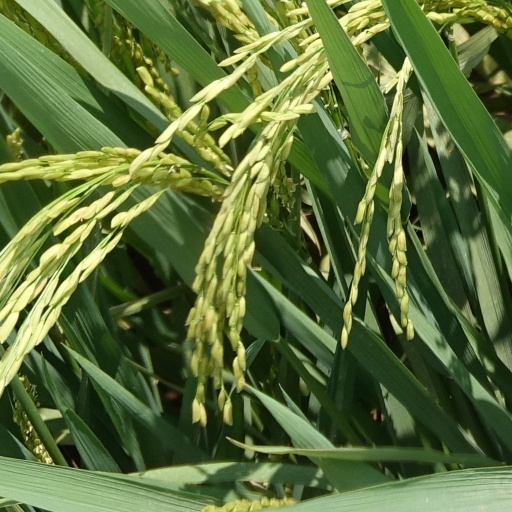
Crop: rice